Peenemünde Airfield

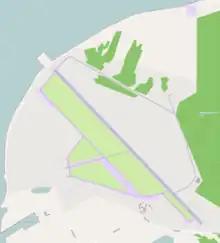
Peenemünde Airfield

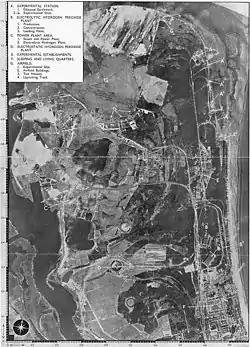
April 1943 reconnaissance image of Usedom island, with airfield at upper left

On 2 April 1936 the Reich Air Ministry paid to the town of Wolgast for the whole northern peninsula of Usedom. The airfield began service on 1 April 1938, and on the same date, the Air Ministry officially separated Peenemünde-West from the joint command that included the adjacent Army Research Center Peenemünde.